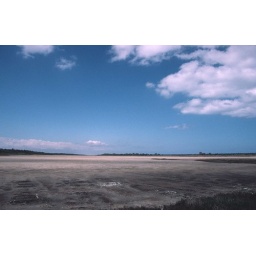
Dry lake bed near Loch Sport. Gippsland, Victoria.